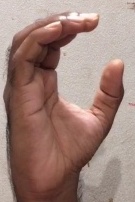
ASL sign: C